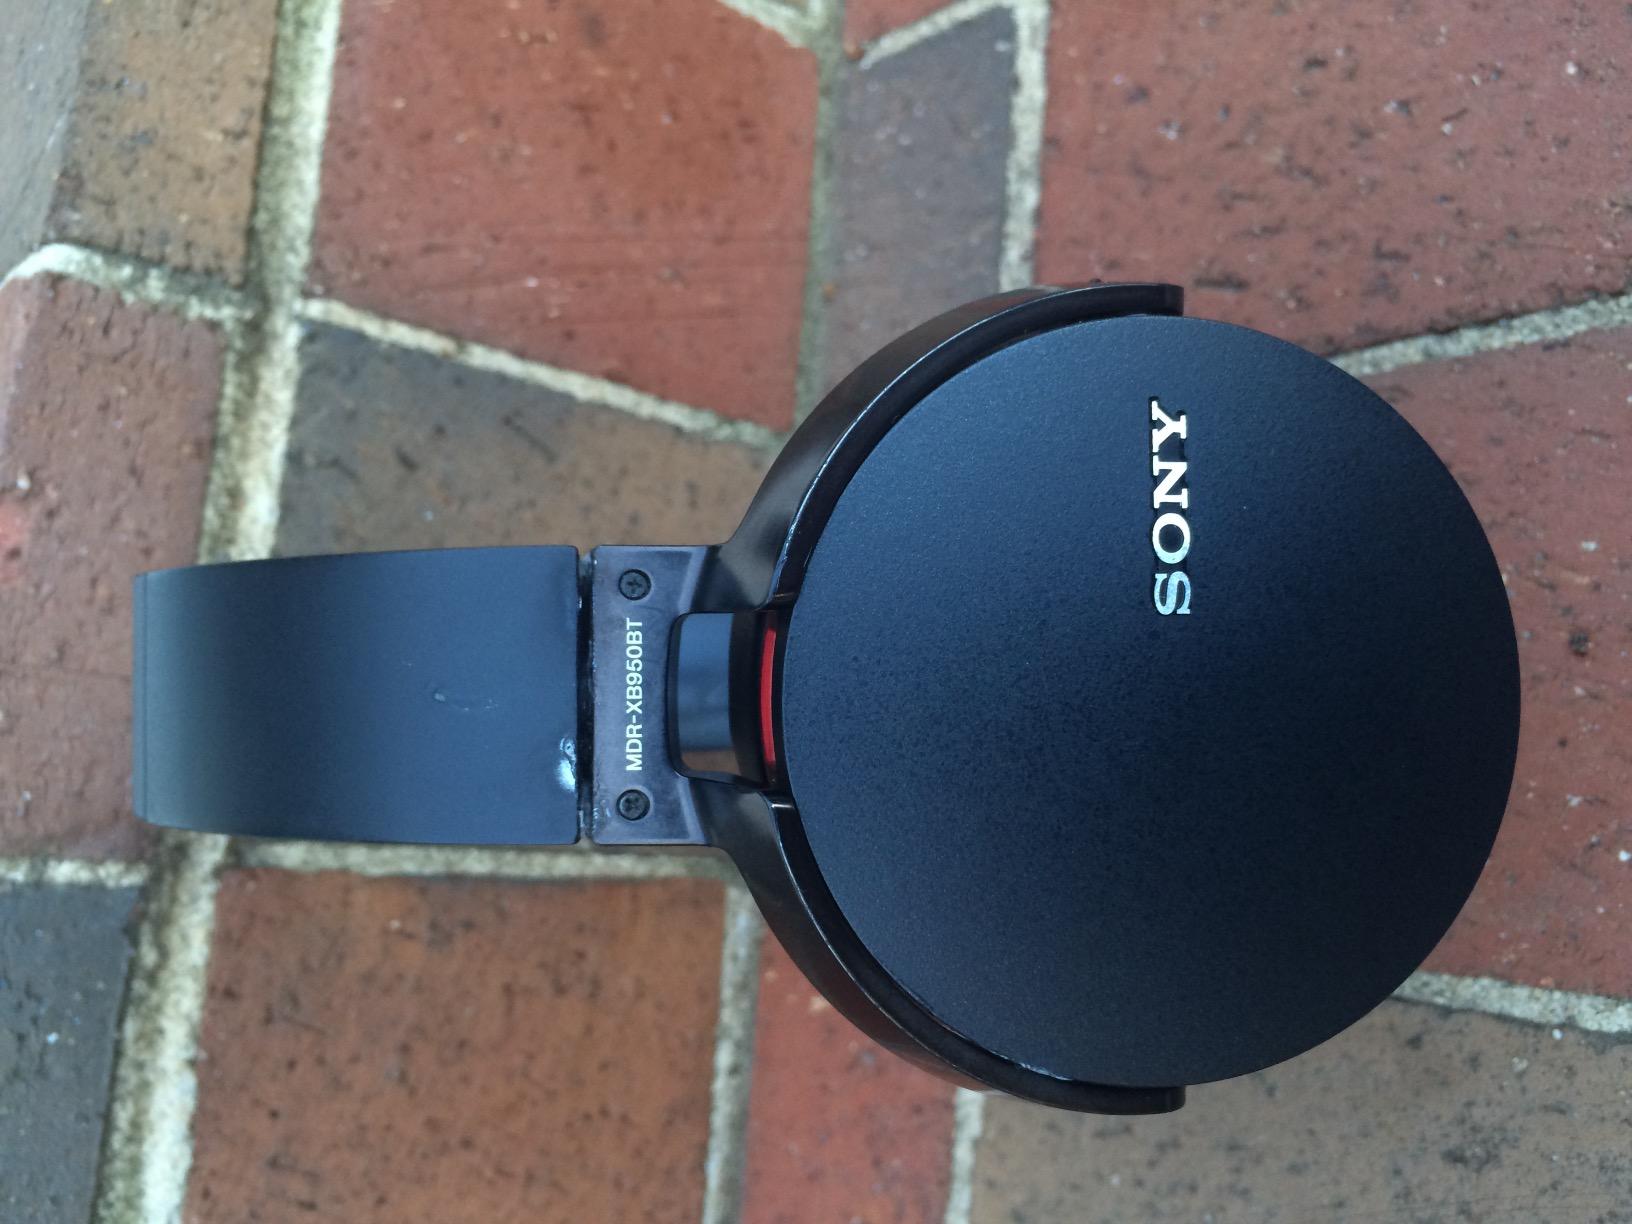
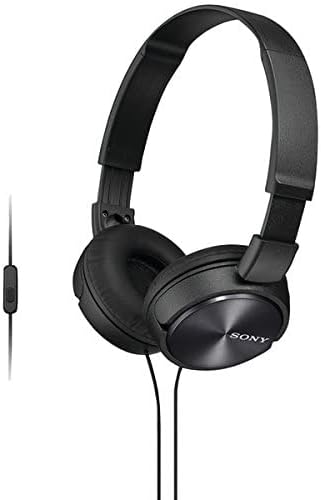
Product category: headphones
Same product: no